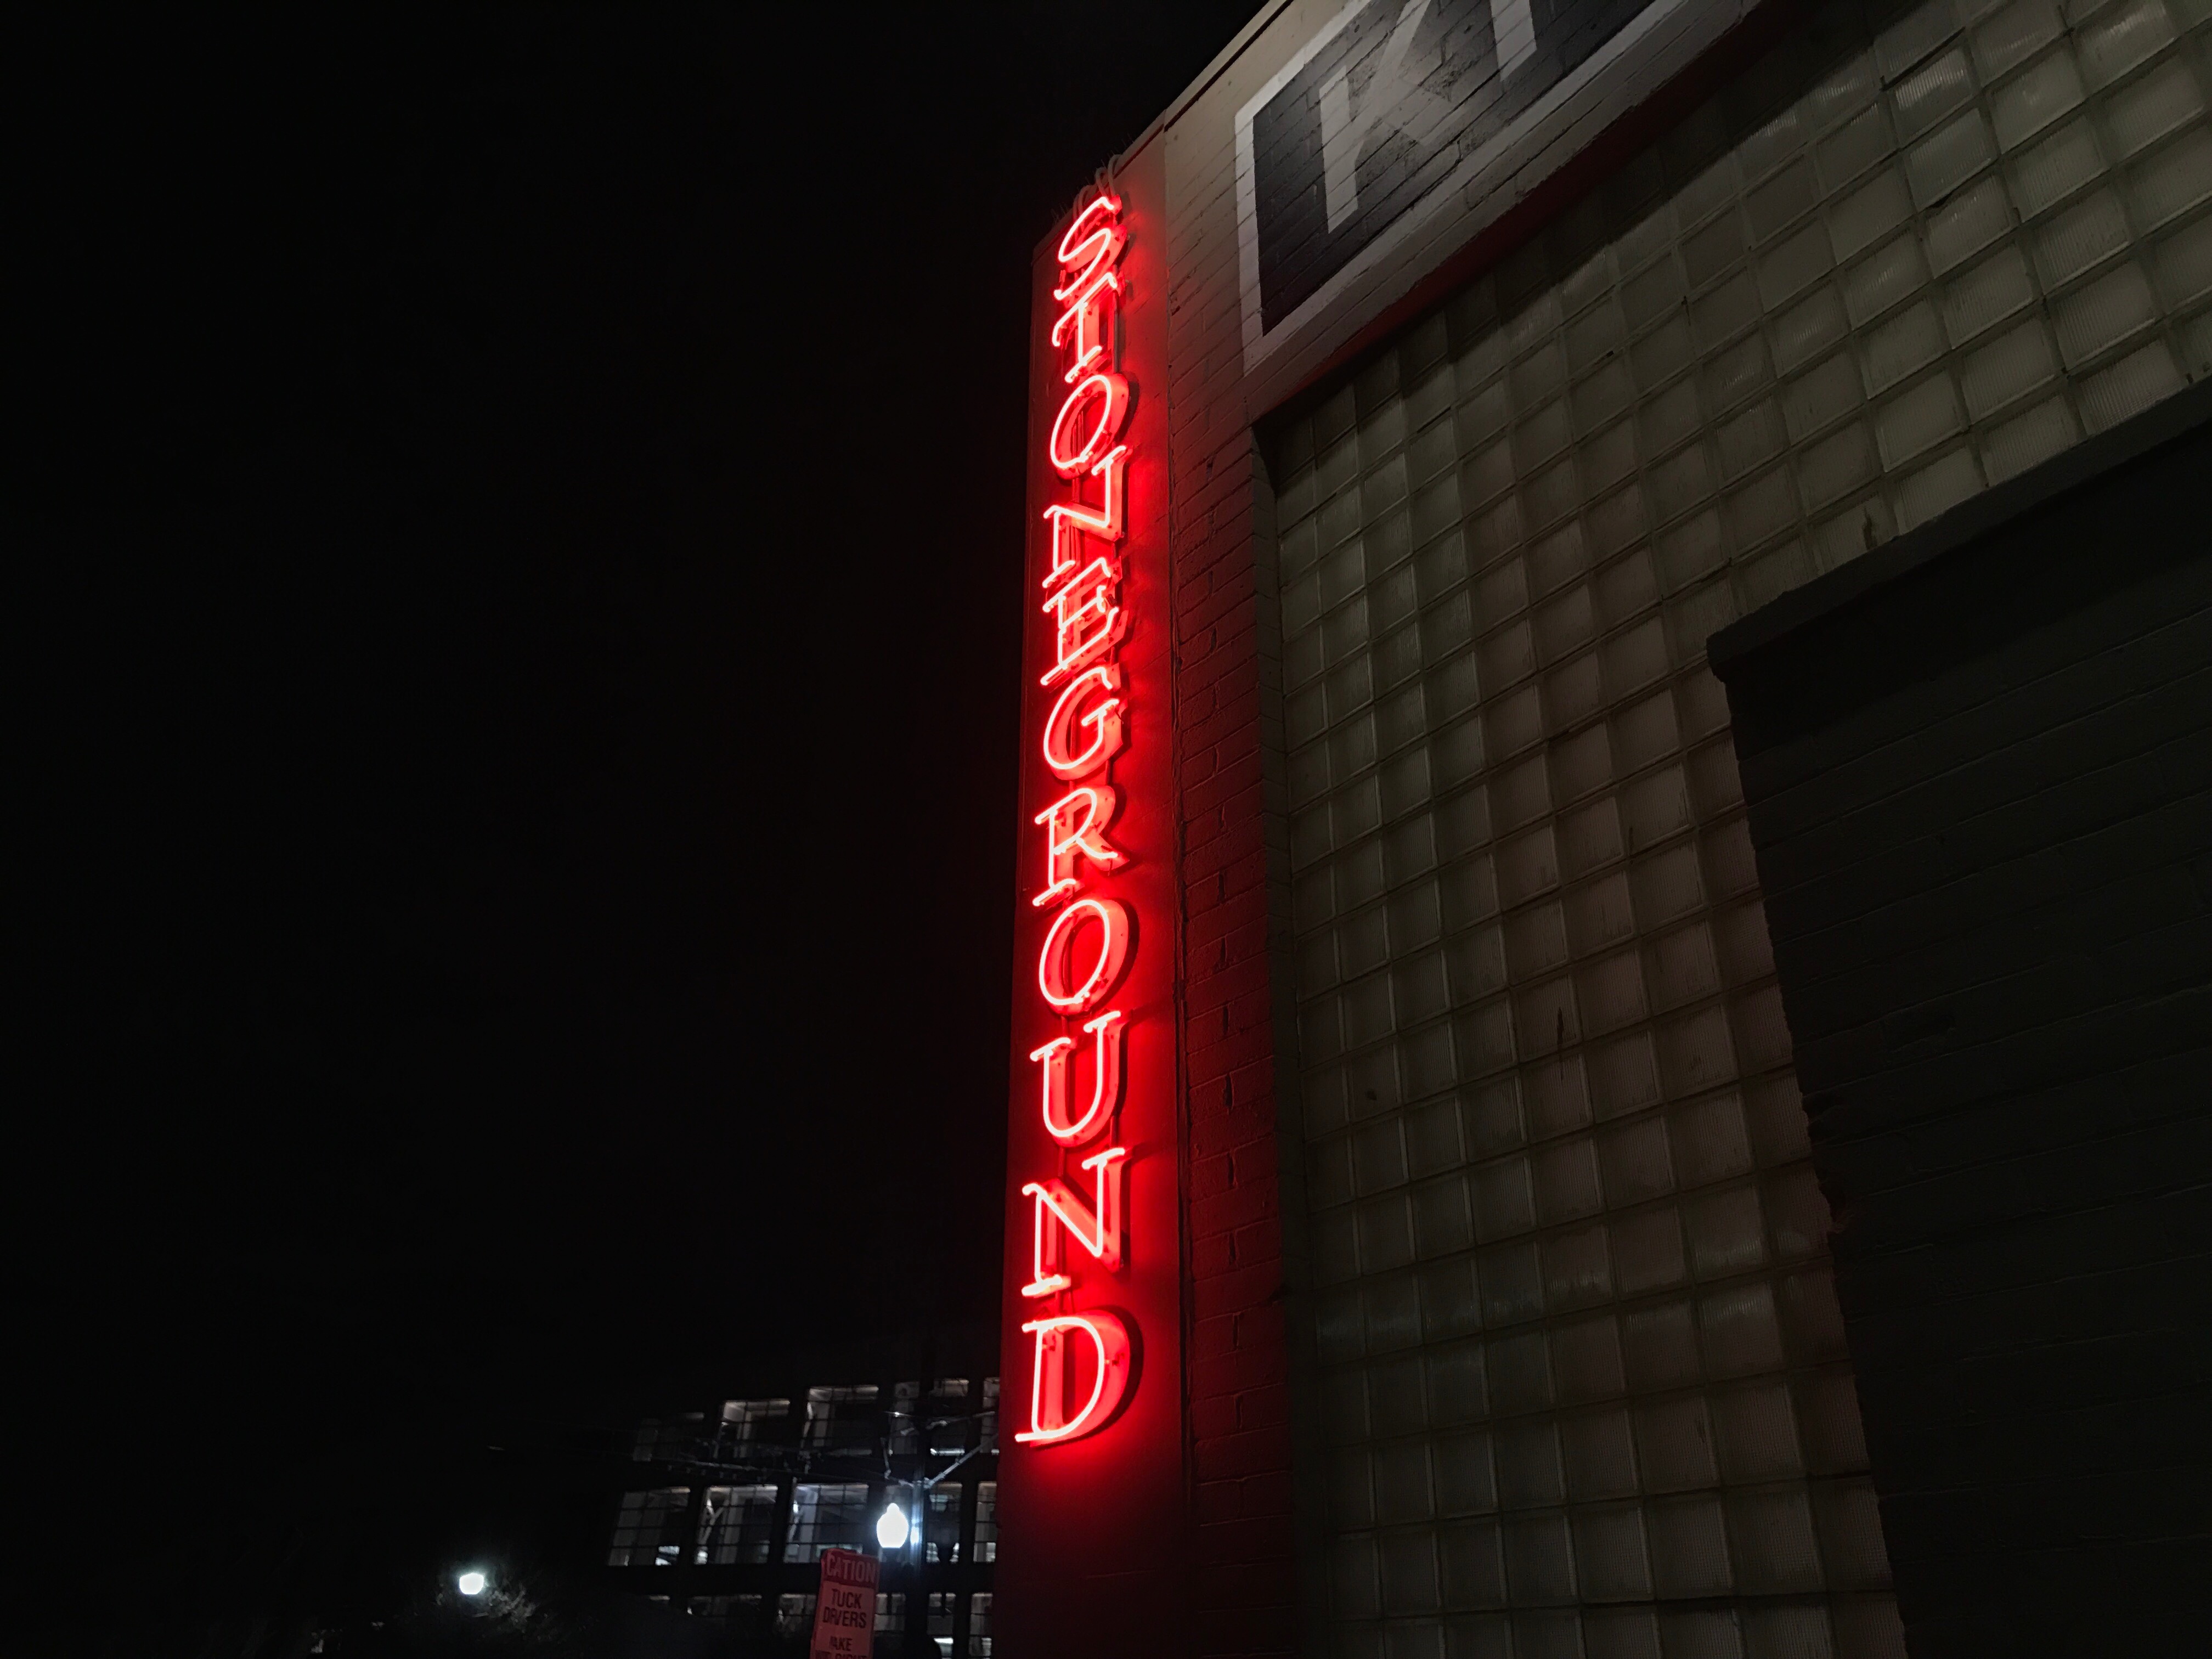
light, night, red, darkness, street light, signage, lighting, neon, neon sign, font, shape, screenshot, display device, electronic signage